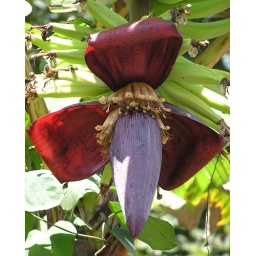
A banana flower in Veracruz